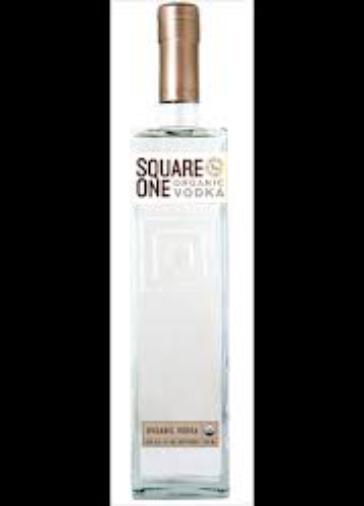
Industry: Food